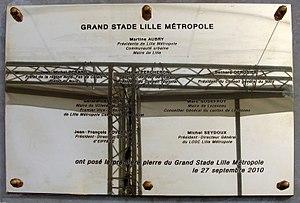
Le stade Pierre-Mauroy, construit entre 2008 et 2012, est à la fois un stade de football modulable de 50 186 places assises et une aréna, qui possède la particularité unique au monde d'avoir cinq configurations possibles de par sa pelouse qui se soulève sur sa moitié et se déplace pour venir se superposer à la moitié restante et libérer ainsi des gradins rétractables supplémentaires situés en dessous du niveau de la pelouse ainsi qu'un nouveau sol. Il est situé à Villeneuve-d'Ascq, commune de la Métropole européenne de Lille, et est le principal stade de Lille. Initialement nommé Grand Stade Lille Métropole, le stade, en forme de vaisseau translucide, est inauguré en août 2012.